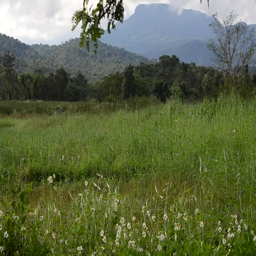
a filed of flowers is moving in the wind